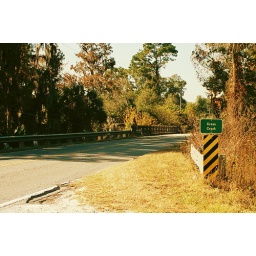
The cross creek bridge is 68 years old I would not have crossed it if I had looked underneath it first.